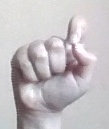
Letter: fa